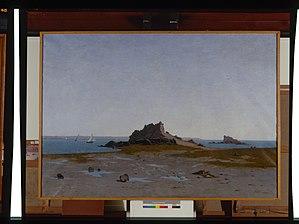
Paul Sébillot est un ethnologue, écrivain et peintre français, originaire de Bretagne. Nombre de ses travaux sont consacrés à son pays d’origine.